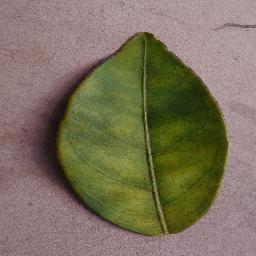
Label: Orange___Haunglongbing_(Citrus_greening)